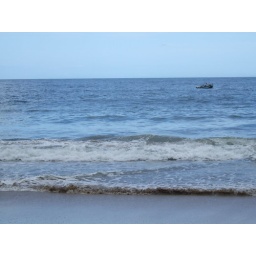
once upon a time...we went to the beach by boat